Kris

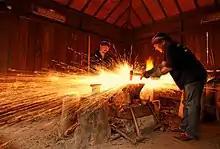
Kris-making in Jakarta

In the 16th century, European colonial powers introduced firearms into the archipelago that contributed to the decline of using the kris as the weapon of choice in battle. The forging of edged weapons went into decline from the moment that the sultans or rajas were subjugated and their realms annexed by the British or Dutch East Indies colonial state. In some regions, a ban was placed on carrying of cutting and stabbing weapons.